Ramgarh district

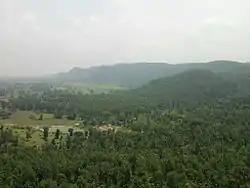
A View of Ranchi Plateau and Damodar Valley, between Ramgarh and Chutupallu

In March 1940, INC 53rd Session was accomplished under the presidency of Maulana Abul Qalam Azad at Jhanda Chowk, Ramgarh now Ramgarh Cantonment Mahatma Gandhi, Jawaharlal Nehru, Sardar Patel, Dr. Rajendra Prasad, Sarojini Naidu, Khan Abdul Ghaffar Khan, Acharya J.B. Kripalani, Industrialist Jamnalal Bajaj and other leaders of the Indian freedom movement attended the Ramgarh Session. Mahatma Gandhi also opened khadi and village Industries Exhibition at Ramgarh.